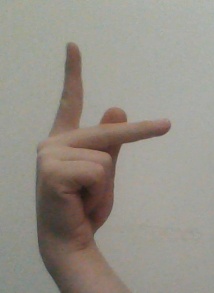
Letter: dha